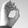
ASL letter: O